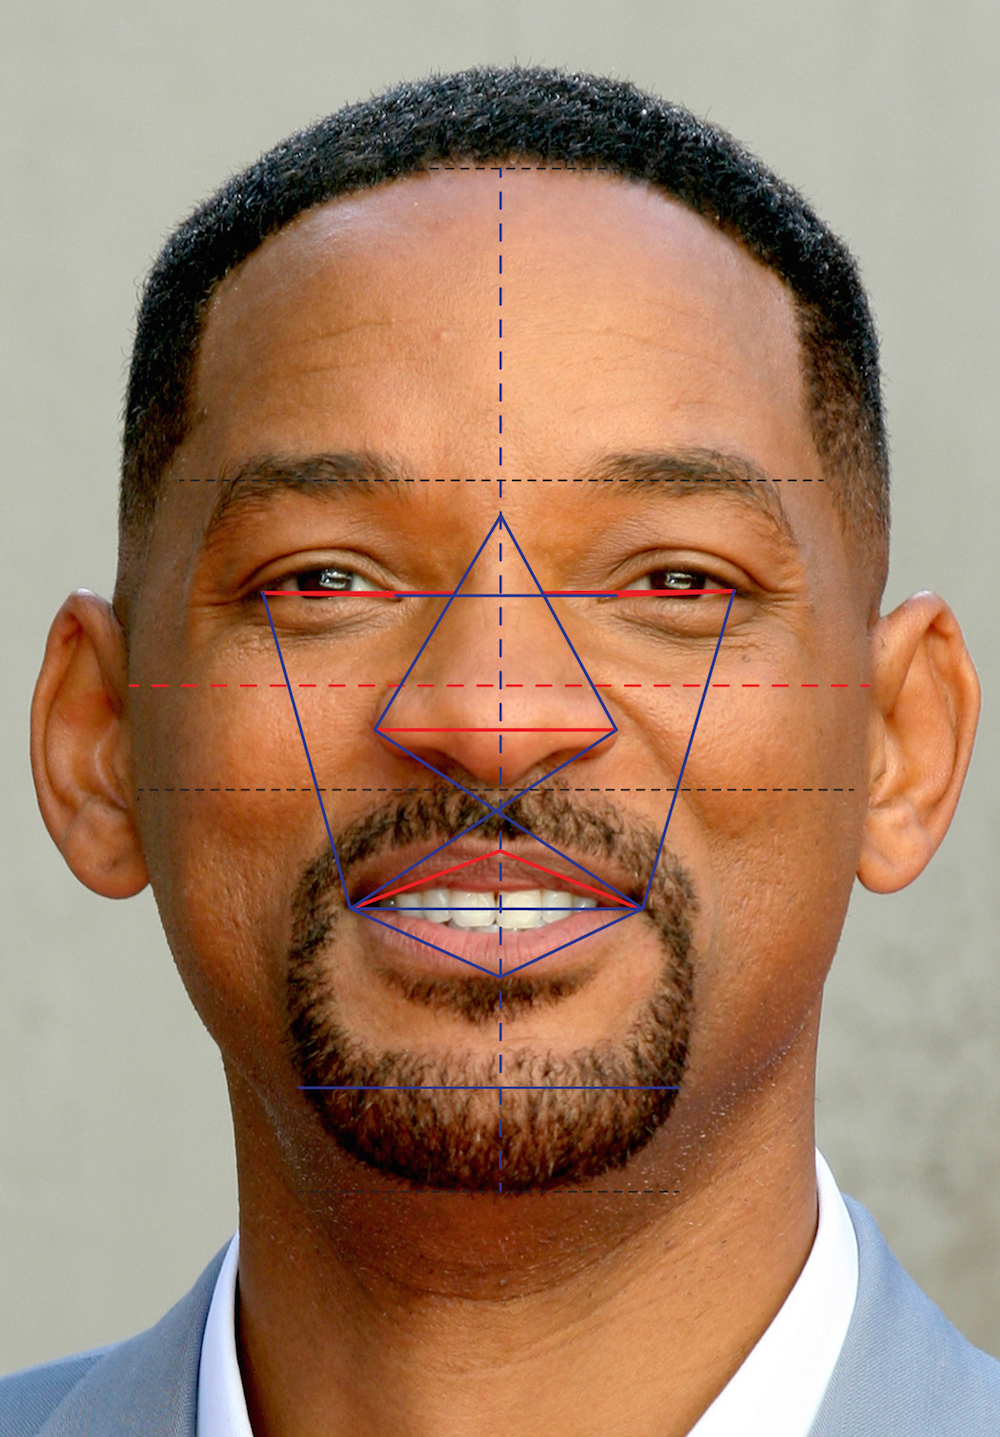
Gender: men